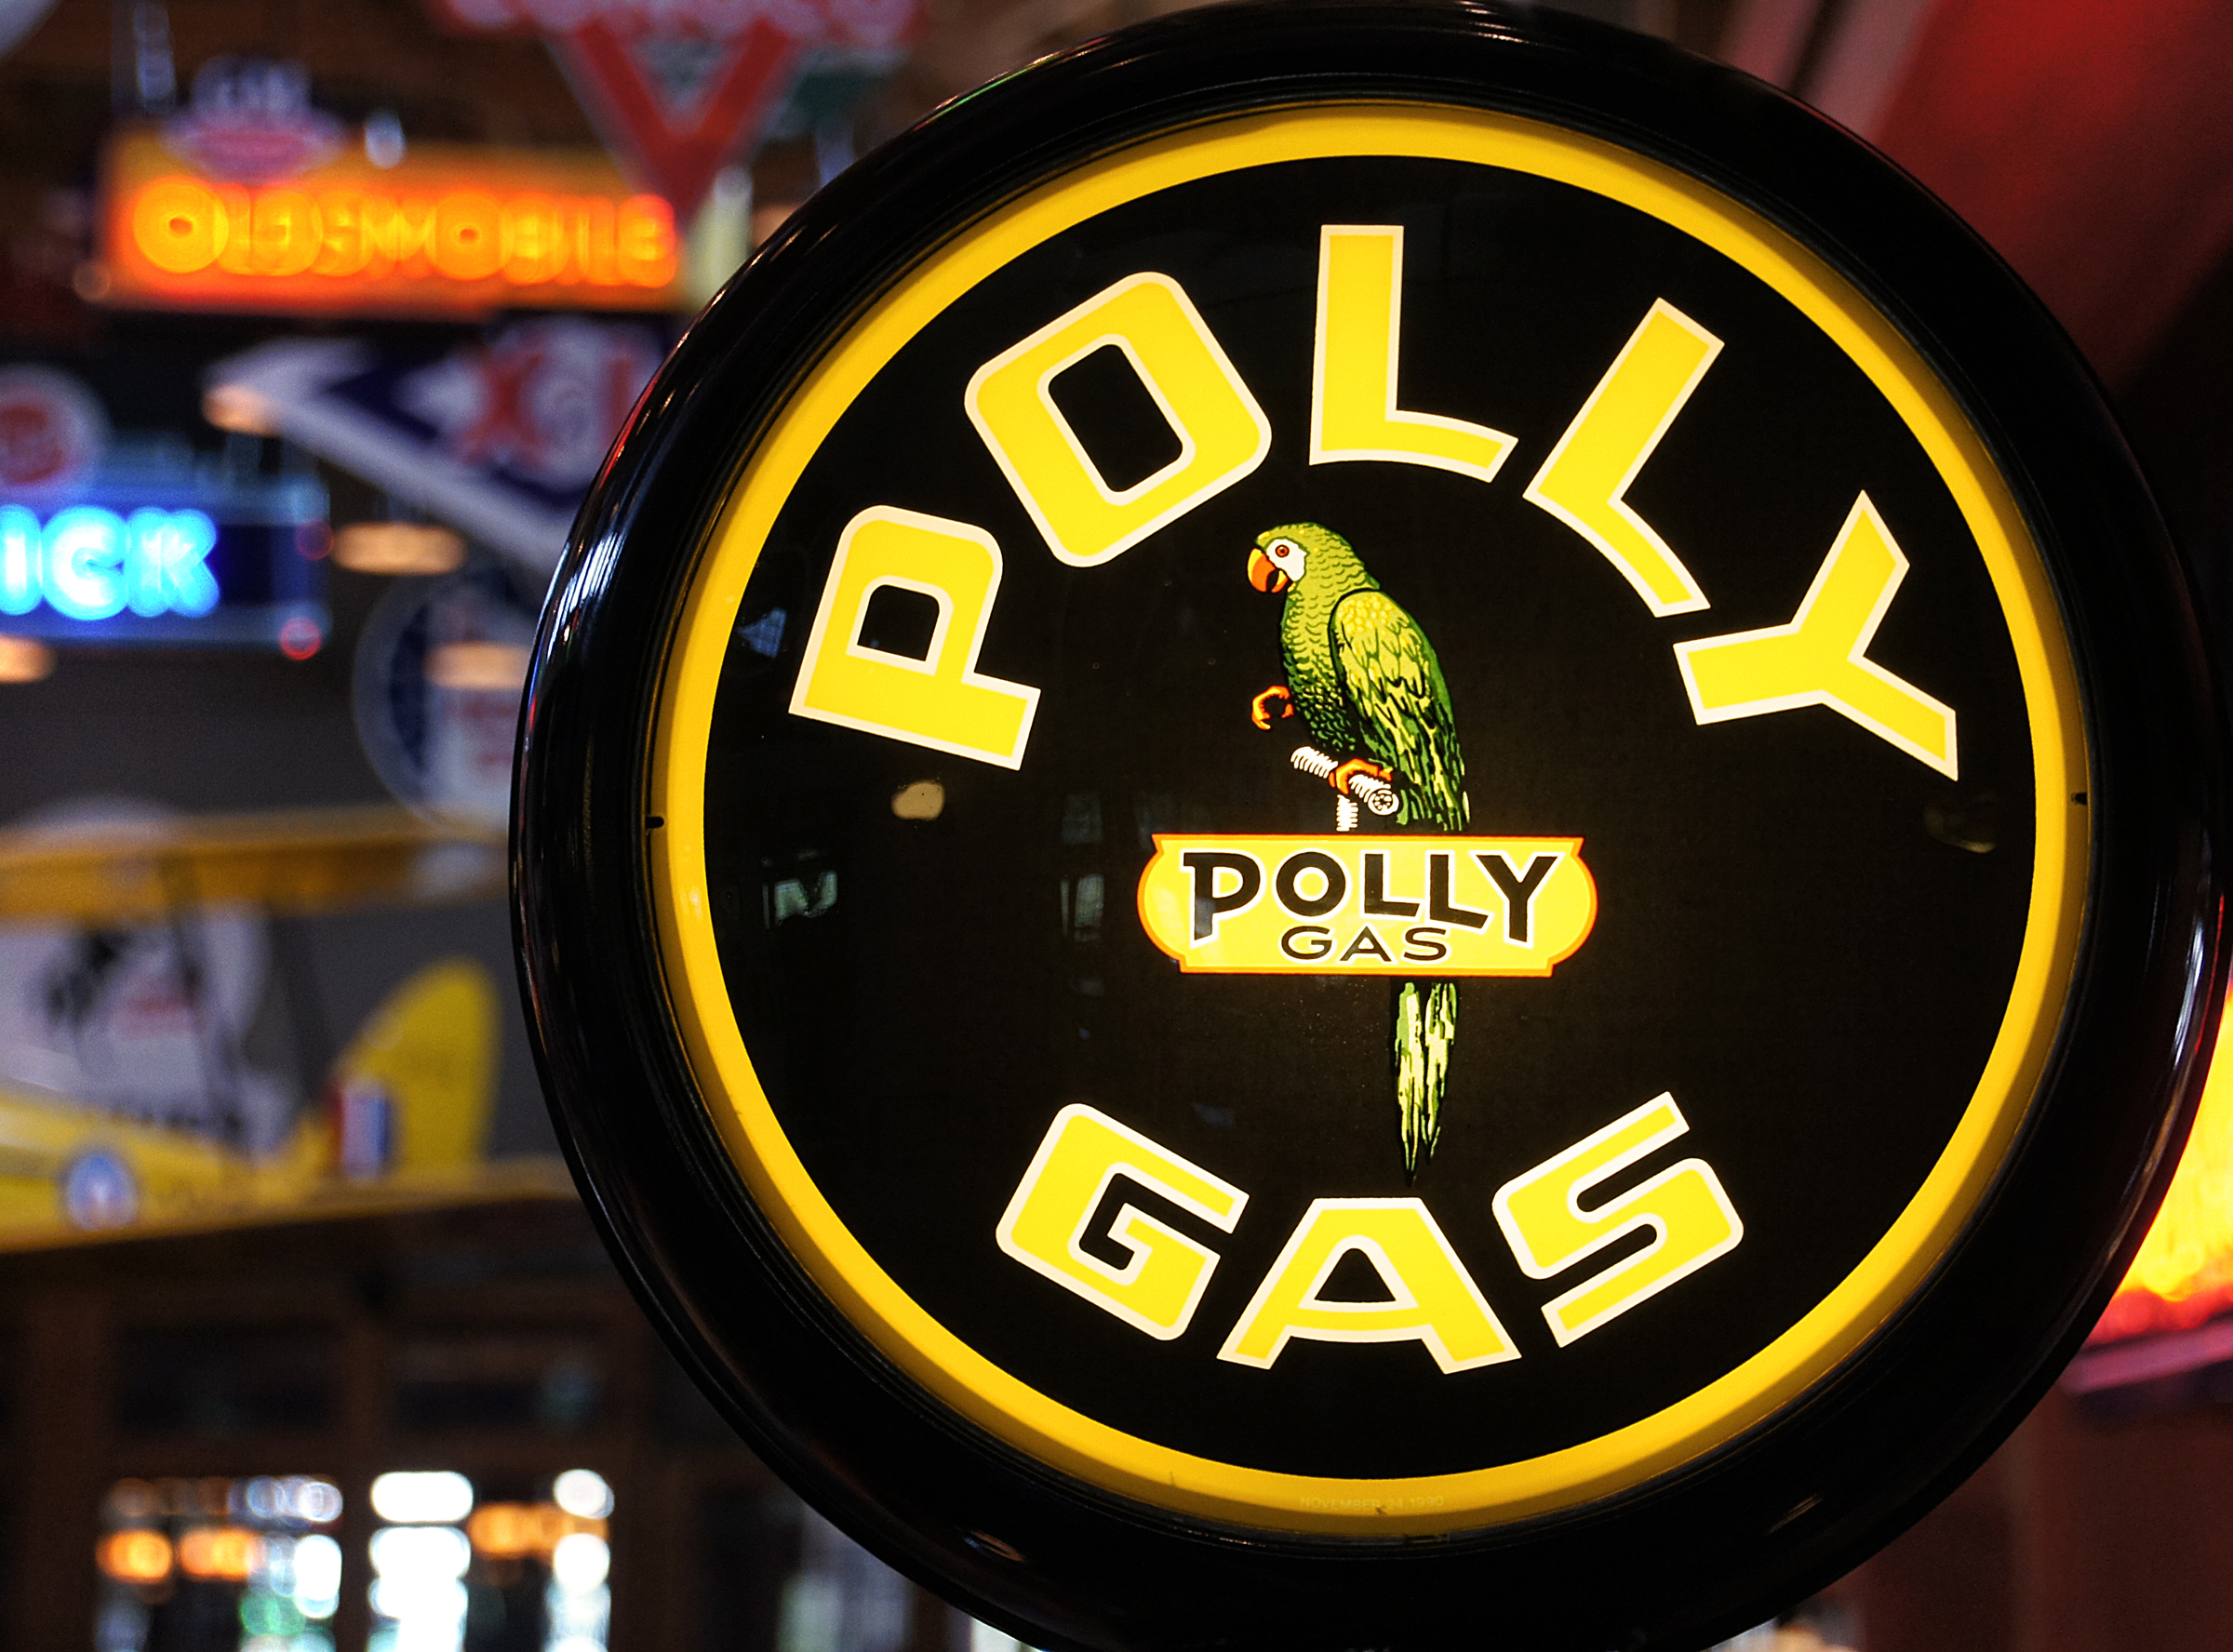
museum, beer, neon sign, motor, carshow, cardisplays, gaspumps, carmuseum, petrolpumps, greenparrot, americanluxarycars, fuelpumps, oldfuelpumps, pollygas